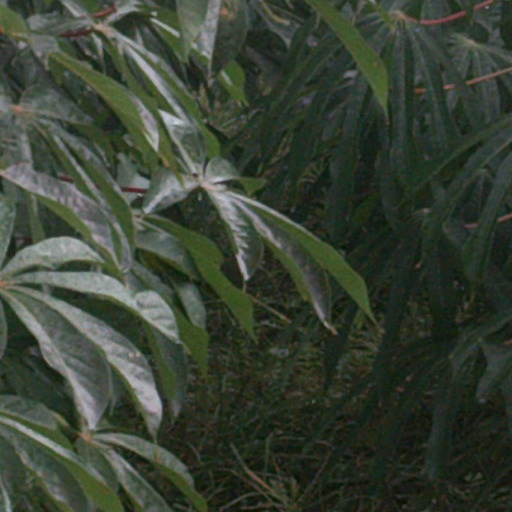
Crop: cassava